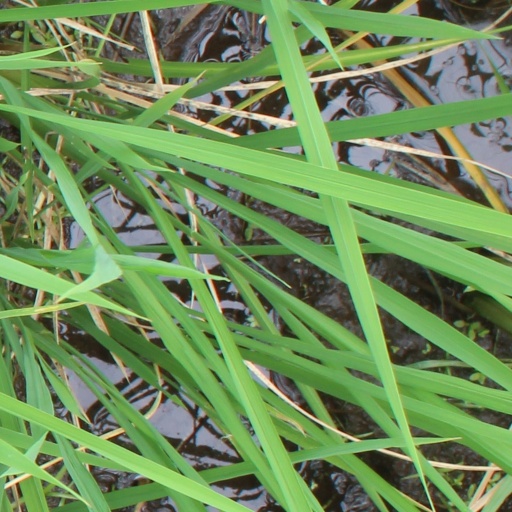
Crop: rice